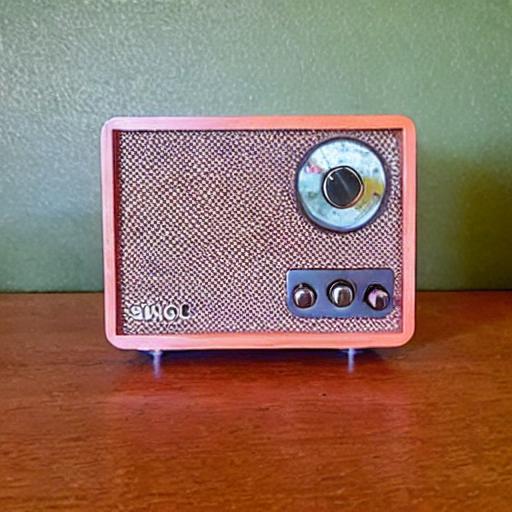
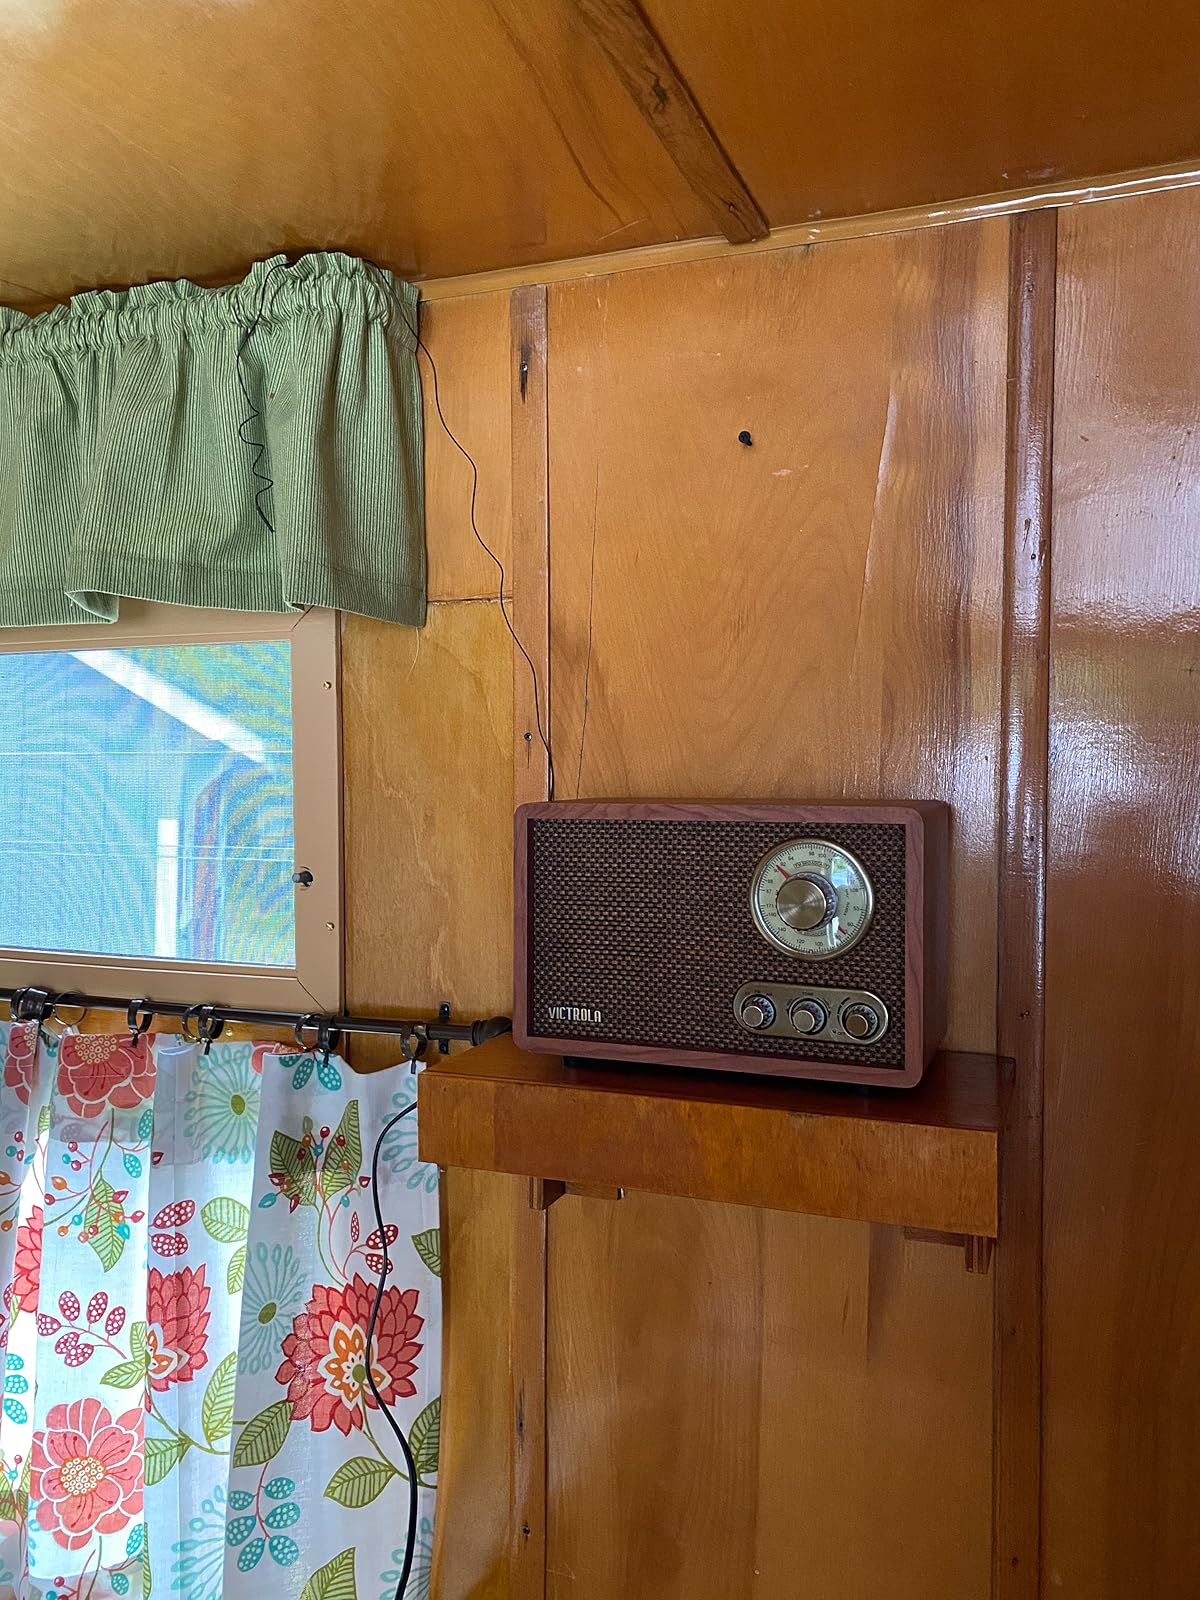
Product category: radio
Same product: no